Syphilis

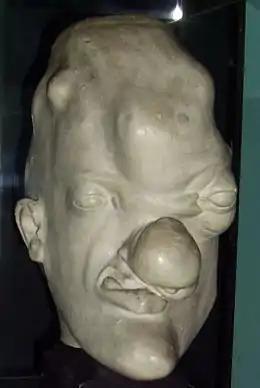
Model of a head of a person with tertiary (gummatous) syphilis, Musée de l'Homme, Paris

Primary syphilis is typically acquired by direct sexual contact with the infectious lesions of another person. Approximately 2–6 weeks after contact (with a range of 10–90 days) a skin lesion, called a chancre, appears at the site and this contains infectious bacteria. This is classically (40% of the time) a single, firm, painless, non-itchy skin ulceration with a clean base and sharp borders approximately 0.3–3.0 cm in size. The lesion may take on almost any form. In the classic form, it evolves from a macule to a papule and finally to an erosion or ulcer. Occasionally, multiple lesions may be present (~40%), with multiple lesions being more common when coinfected with HIV. Lesions may be painful or tender (30%), and they may occur in places other than the genitals (2–7%). The most common location in women is the cervix (44%), the penis in heterosexual men (99%), and anally and rectally in men who have sex with men (34%). Lymph node enlargement frequently (80%) occurs around the area of infection, occurring seven to 10 days after chancre formation. The lesion may persist for three to six weeks if left untreated.